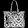
Label: Bag